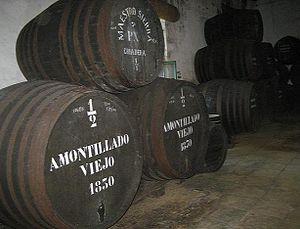
La Barrique d'amontillado est une nouvelle d'Edgar Allan Poe publiée pour la première fois en novembre 1846 dans la revue Godey's Lady's Book. L'histoire se déroule dans une ville italienne et à une époque indéterminée et a pour sujet la vengeance mortelle d'un homme envers l'un de ses amis l'ayant insulté. Comme pour Le Chat noir et Le Cœur révélateur, l'histoire nous est contée du point de vue du meurtrier. Elle fait partie du recueil Nouvelles histoires extraordinaires dans sa traduction en français.